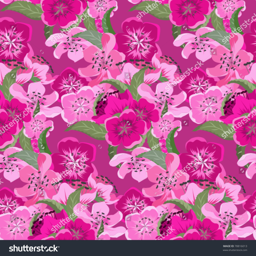
bright pink flowers of a peach a seamless background